Magni (motorcycle)

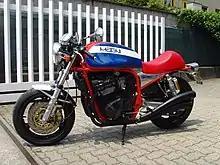
Magni-Suzuki Sport 1200 S

Styled to resemble the iconic MV Agusta 750S, the "Sport 1200 S" used an engine from the Suzuki 1,200 cc Bandit. The engine was housed in a Magni twin-shock frame. The swinging arm was from a Suzuki GSX 1200 Inazuma (a retro styled version of the Bandit) and Cerani forks and Brembo four-piston calipers and twin discs were fitted to the front end. A tank, seat and exhausts resembling the 750S items and chrome mudguards were fitted. The instruments, wheels, switchgear and master cylinders were from the Bandit. 10 of these models were produced.